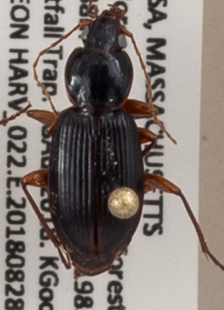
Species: Synuchus impunctatus
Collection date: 2018-08-28
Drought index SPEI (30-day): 1.69
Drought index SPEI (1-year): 1.13
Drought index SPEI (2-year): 1.01